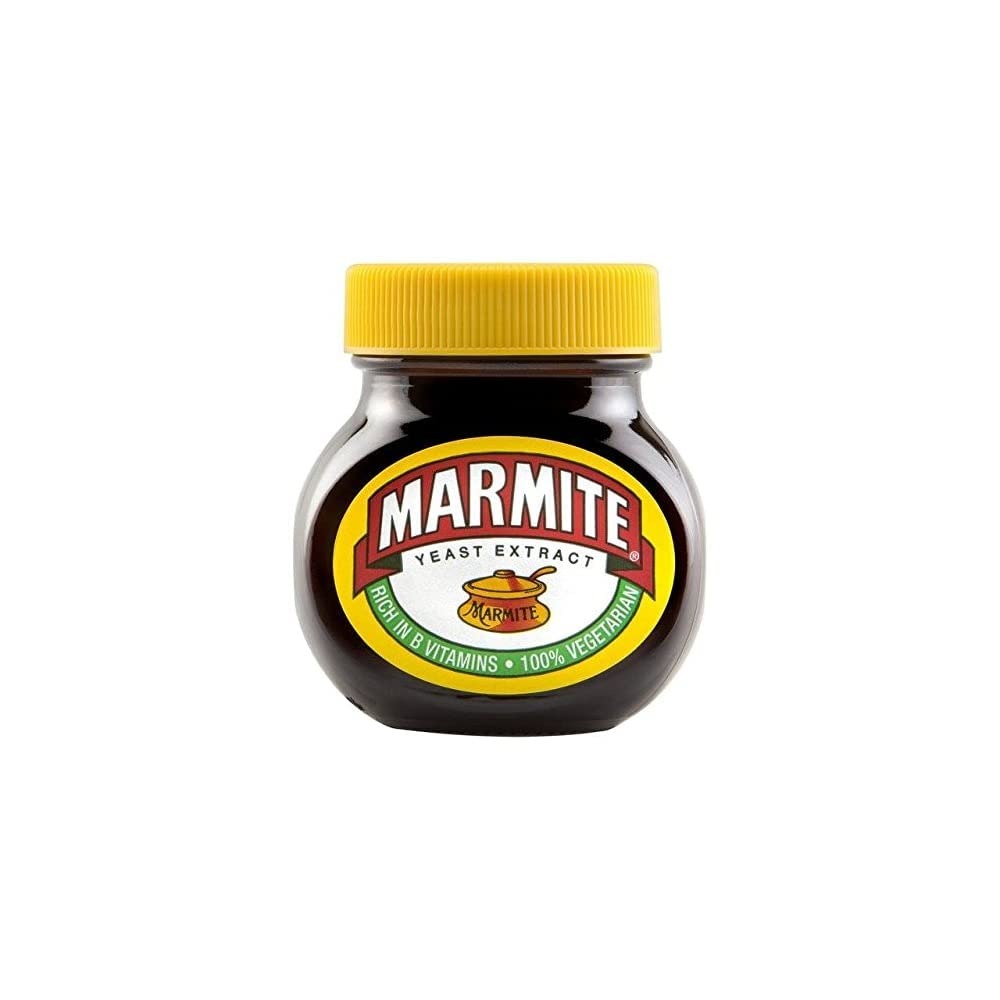
Item Name: Marmite Yeast Extract 250g. (8.8-ounce ) 2-pack
Value: 17.6
Unit: Ounce

Price: 20